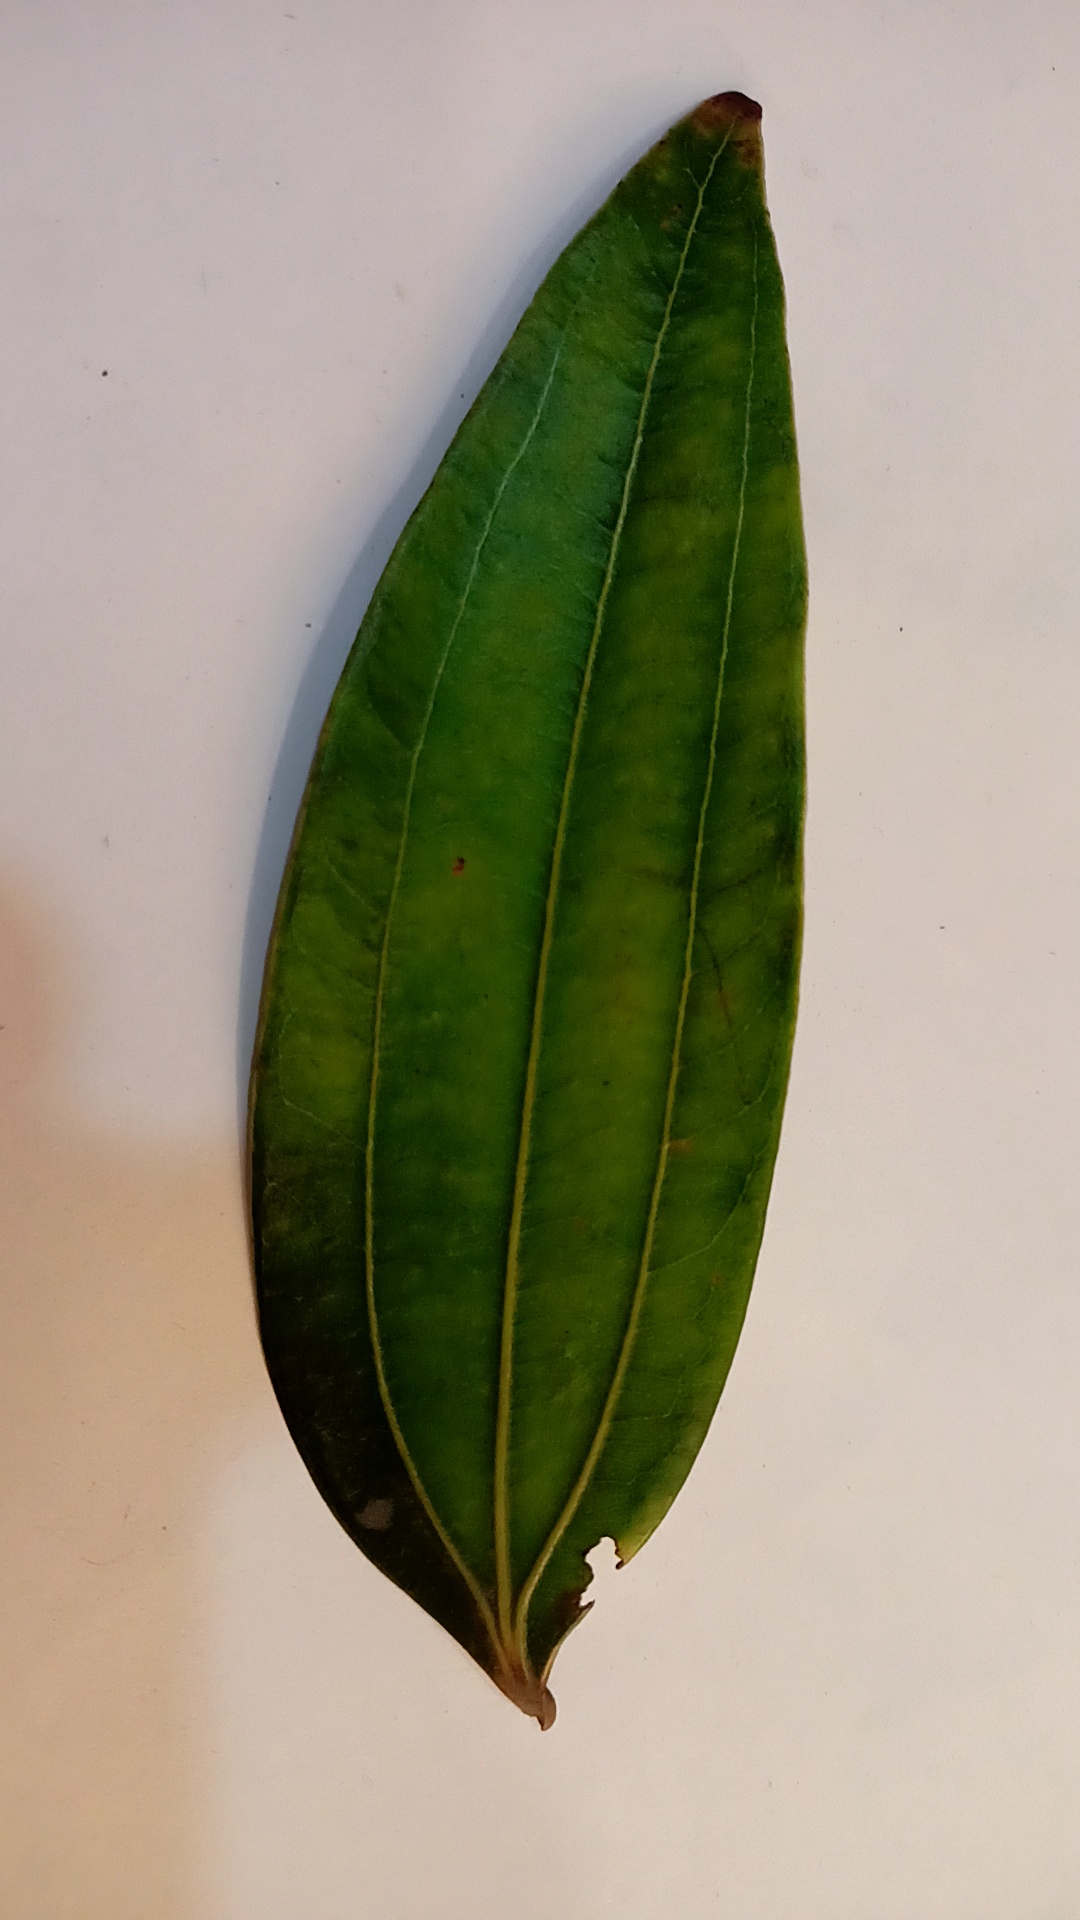
Label: Disease